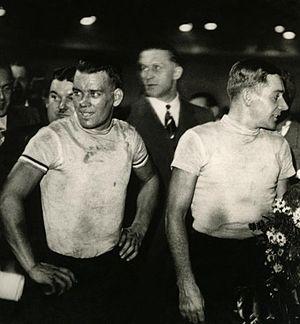
Les Six Jours de Paris était une course de six jours, épreuve de cycliste sur piste annuelle, créée par Bob Desmarets, organisée sur six jours, organisée en 1913 et 1914, de 1921 à 1939, de 1946 à 1958, et de 1984 à 1989. Richement dotée, elle était très populaire avant la Seconde Guerre mondiale et était la principale compétition de ce type en France.
Adolf Schön est un coureur cycliste allemand, professionnel de 1930 à 1943 puis de 1946 à 1947. Excellent coureur des six jours, il s'est aussi classé dixième du Tour de France 1930.